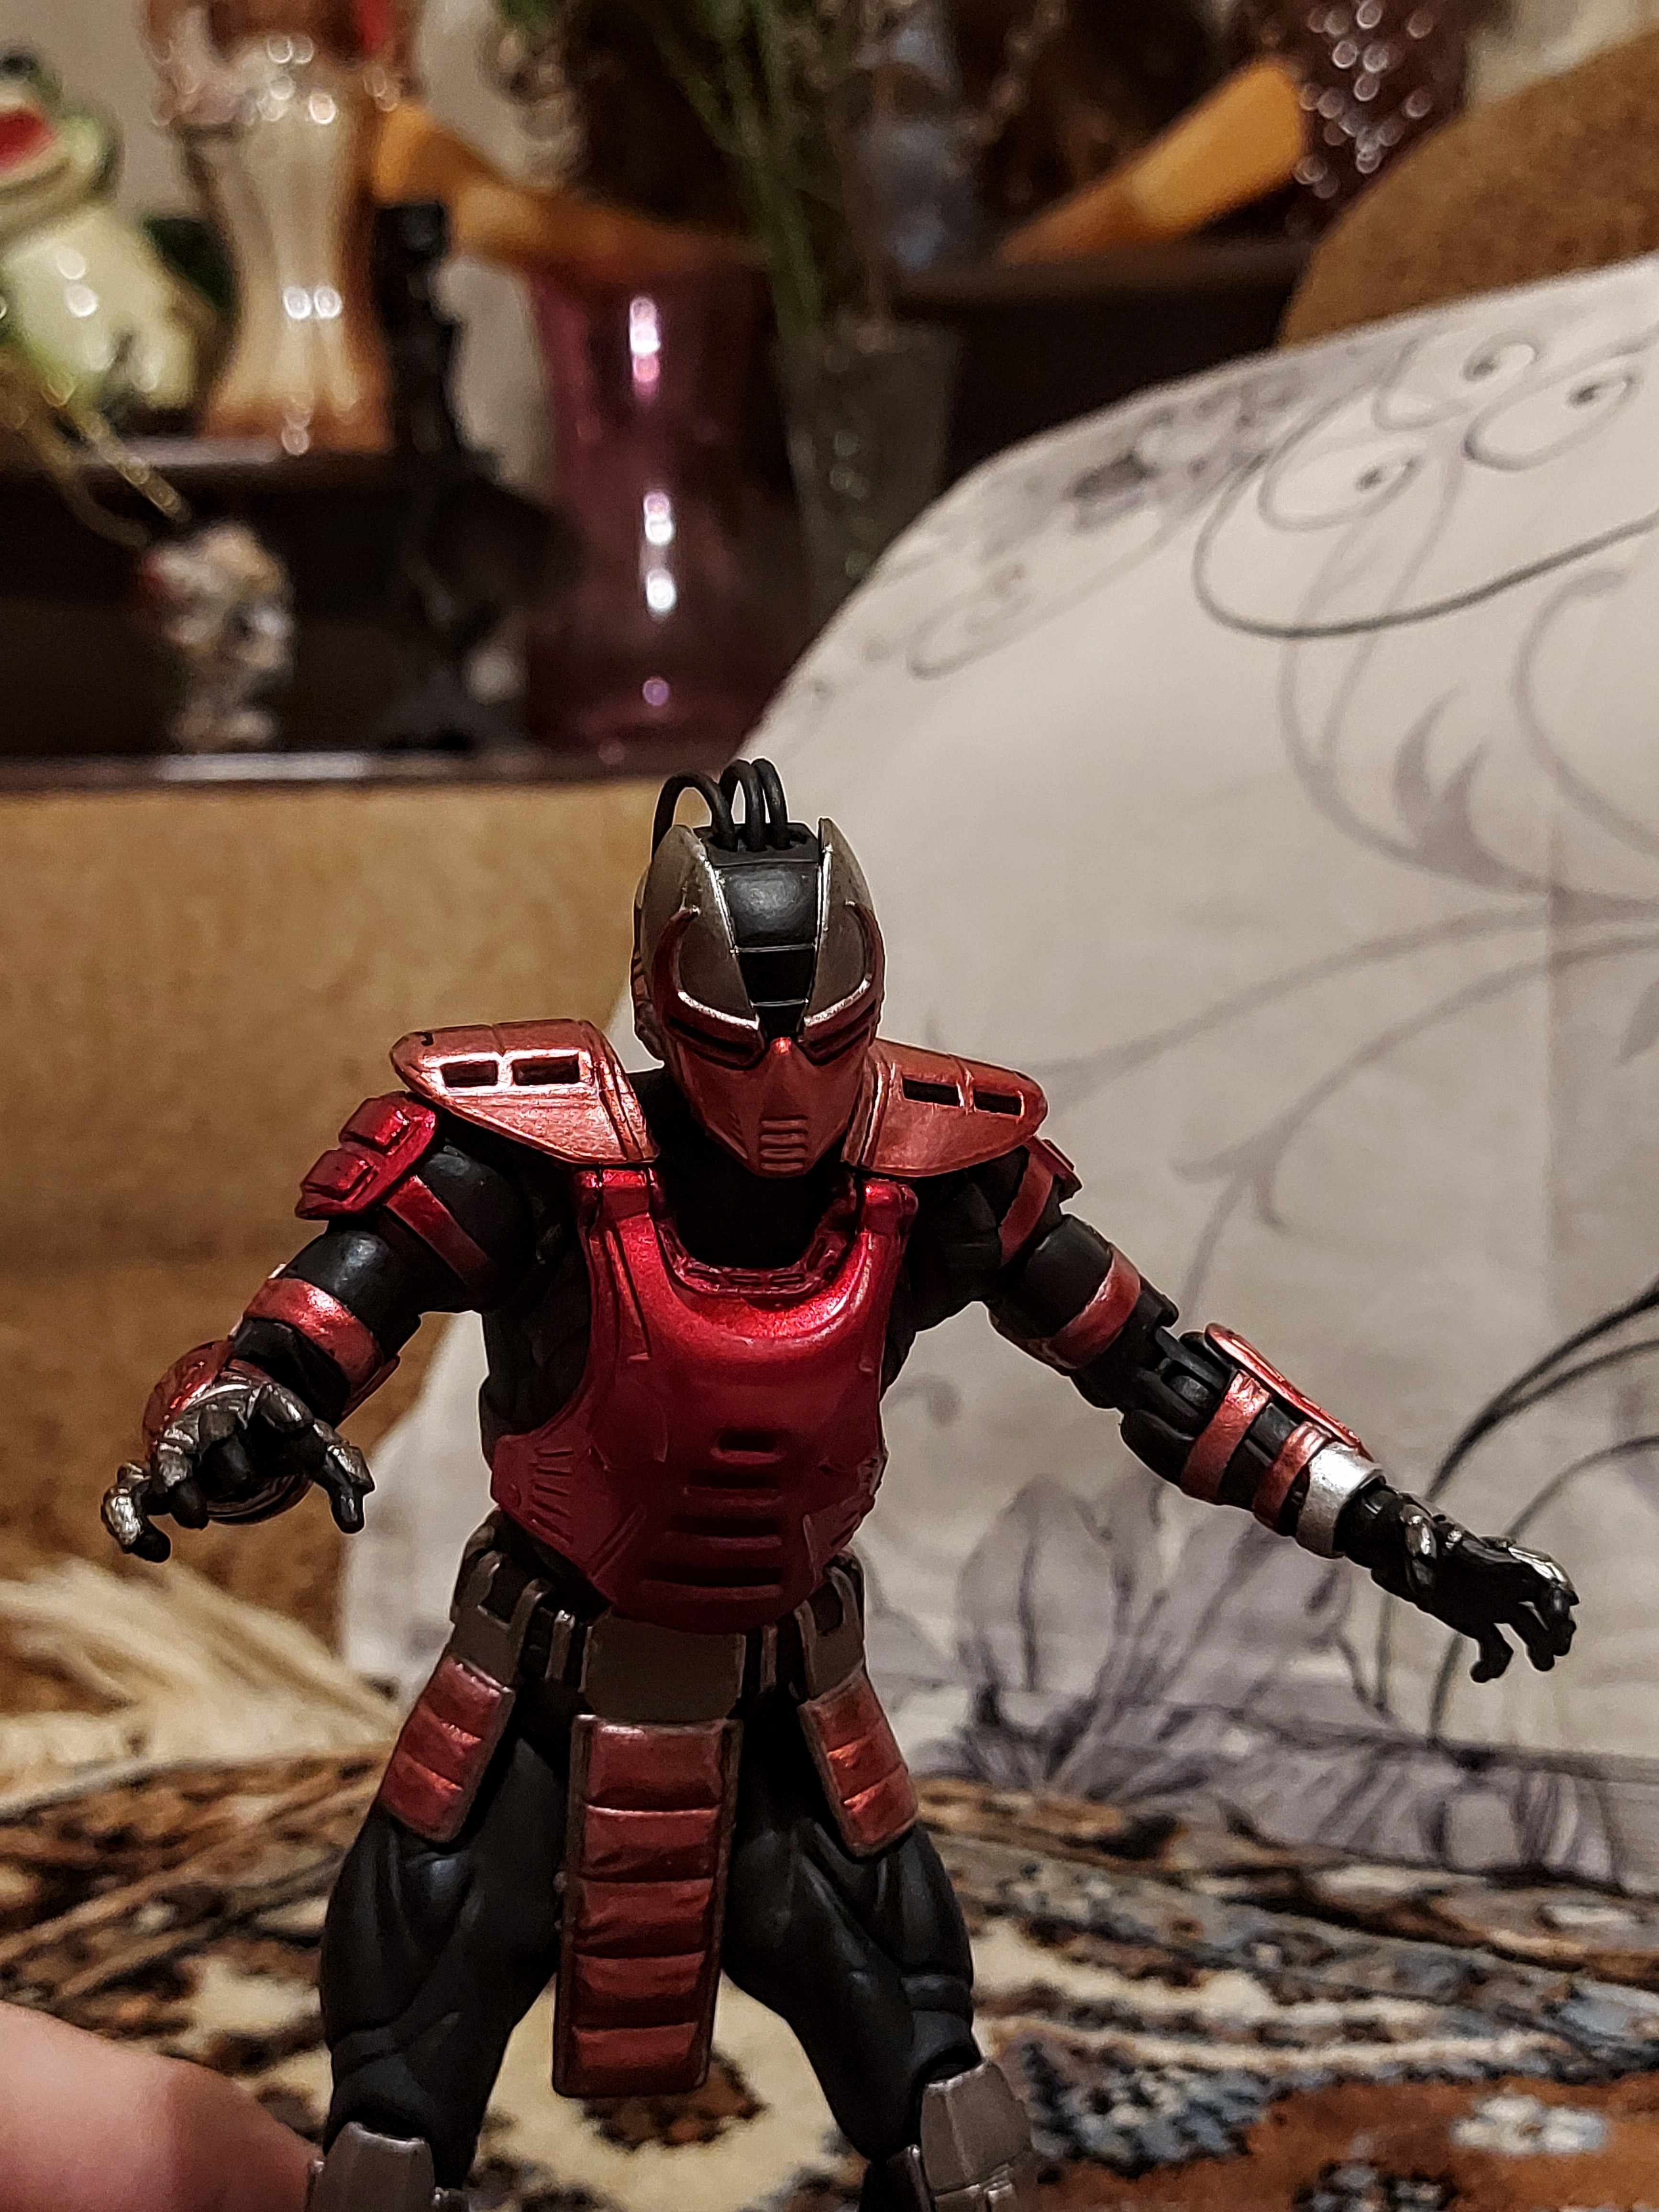
Shokan, storm, collectibles, warrior, fighter, action, figure, avengers, toy, iron man, armour, recreation, shield, fictional character, automotive design, machine, event, carmine, captain america, metal, personal protective equipment, competition event, action film, action figure, cg artwork, sports, fiction, robot, hero, superhero, costume, flooring, helmet, fun, figurine, pattern